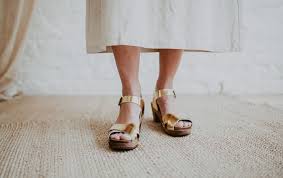
Label: Clog